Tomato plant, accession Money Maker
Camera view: tilt-top (135 deg); turntable rotation: 300 degrees
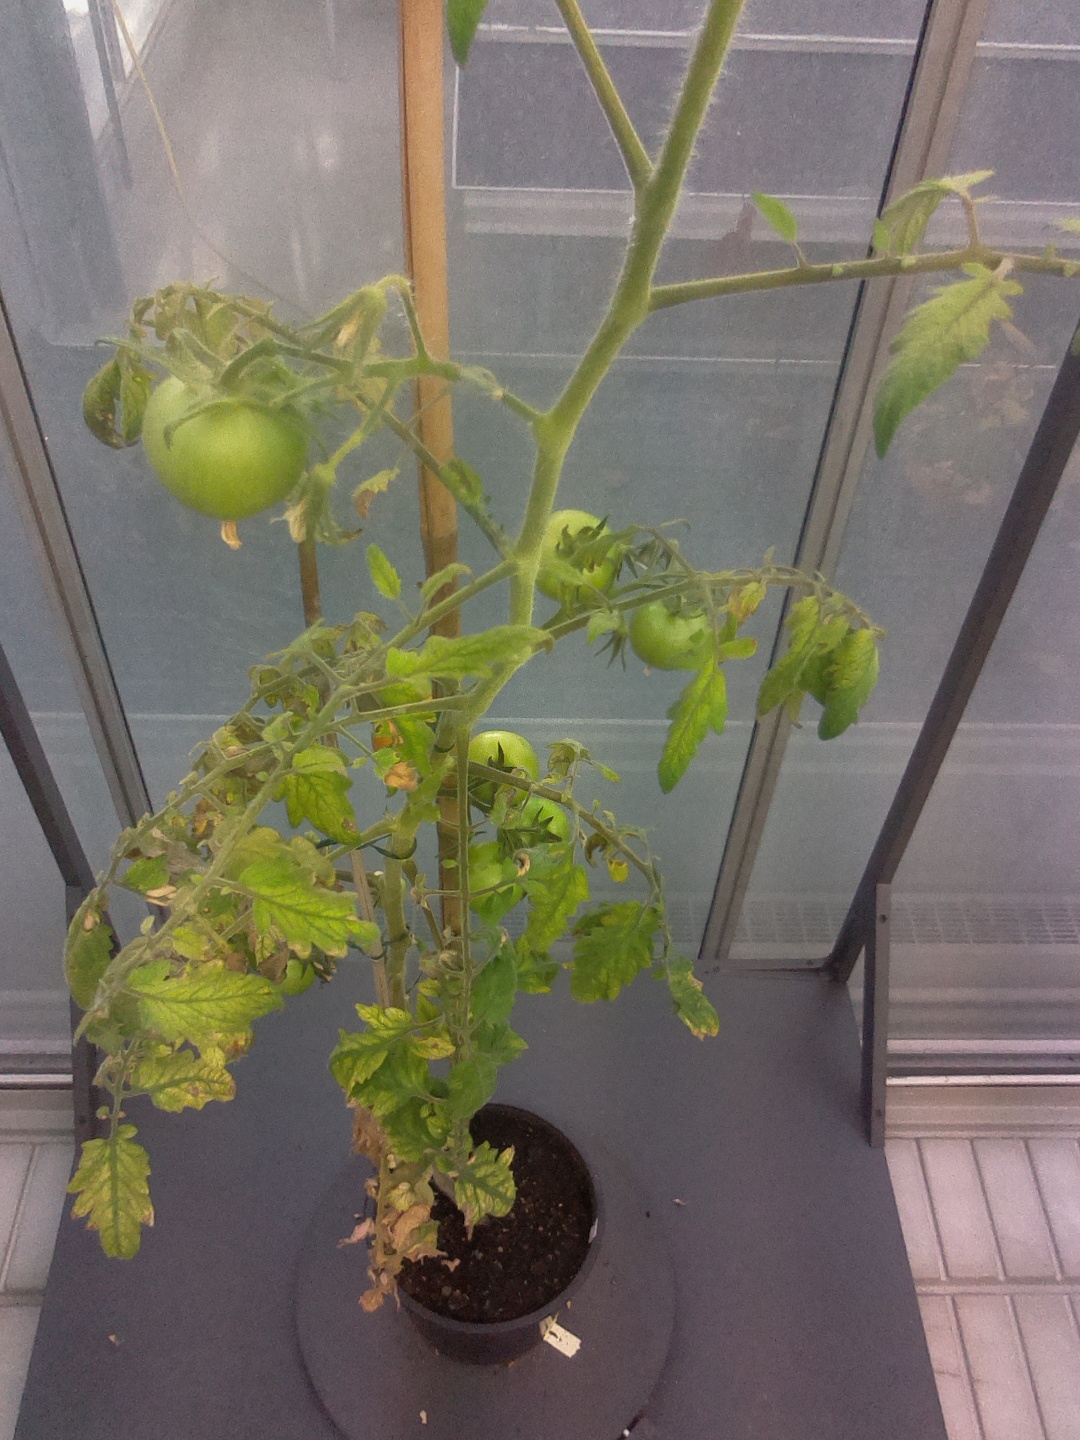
BBCH growth stage 80: fruits start showing typical ripe color (orange -> red)